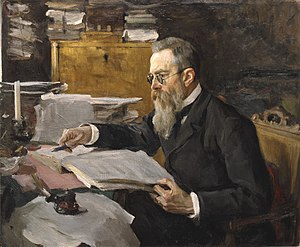
Nikolaj Rimskij-Korsakov / Virke som komponist
Portræt af Nikolaj Rimskij-Korsakov malet af Valentin Serov (1898)
Nikolaj Andrejevitj Rimskij-Korsakov var en russisk komponist. Rimskij-Korsakov er kendt for sine operaer og sine symfoniske digte, navnlig Scheherazade.